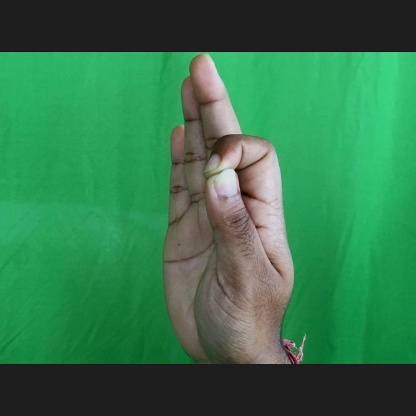
Mudra: Aralam